Julia Smith (composer)

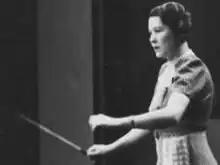

Julia Frances Smith ( January 25, 1905 – April 18, 1989) was an American composer, pianist and musicologist.